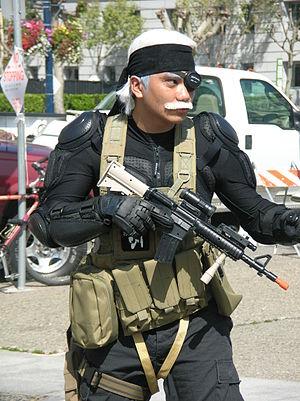
Metal Gear Solid 4: Guns of the Patriots est un jeu vidéo développé par Kojima Productions, sorti le 12 juin 2008 sur la console PlayStation 3. Le jeu est co-réaliséé par Hideo Kojima et Shuyo Murata. Il s'agit du septième épisode de la série Metal Gear. Guns of the Patriots étend les mécanismes de jeu des précédents opus en mélangeant action et infiltration et fait une nouvelle fois la part belle au récit et aux cinématiques grand spectacle. Le titre parachève l'histoire de Solid Snake, le héros de la série, et répond aux questions laissées en suspens dans les précédents épisodes. Le jeu intègre le pack de base du jeu en ligne Metal Gear Online.